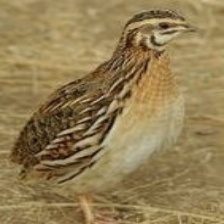
Species: HARLEQUIN QUAIL
Scientific name: COTURNIX DELEGORGUEI
ImageNet parent category: quail